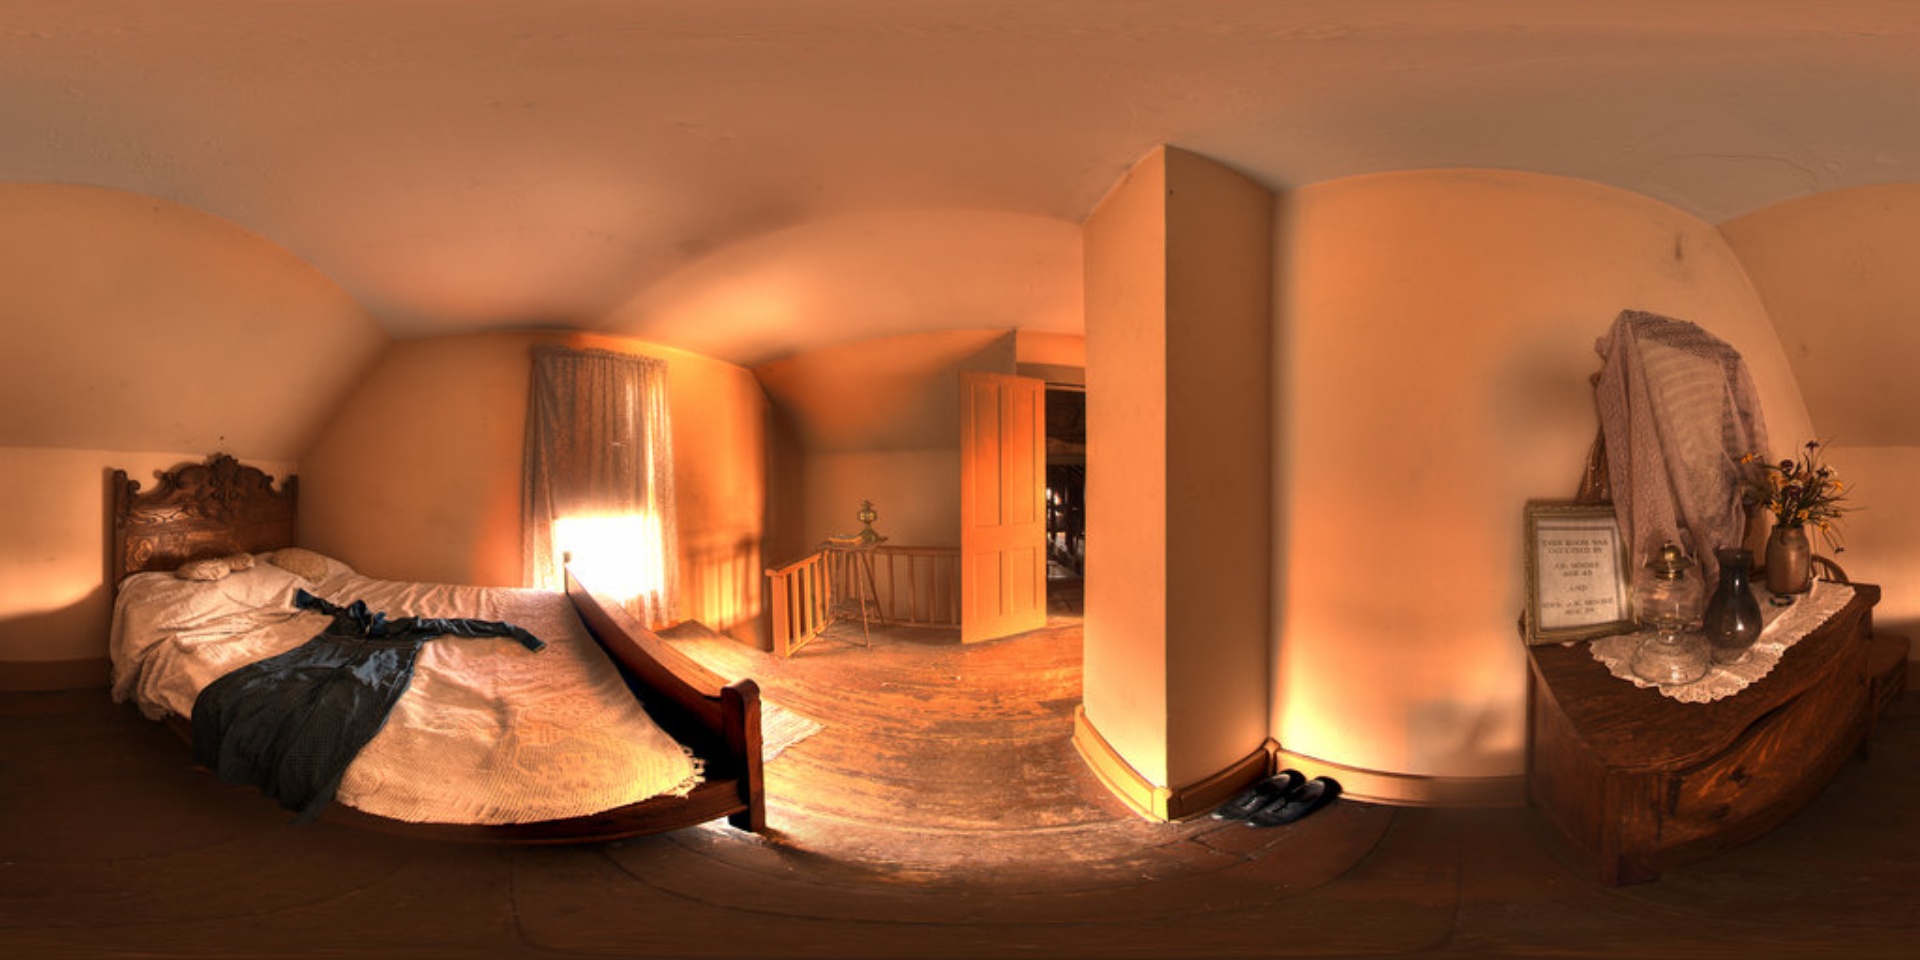
Referred object: Curtain

Referred object: the carved wooden headboard